Seasonality

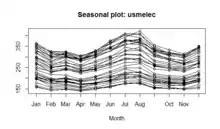
A seasonality plot of US electricity usage

The following graphical techniques can be used to detect seasonality: